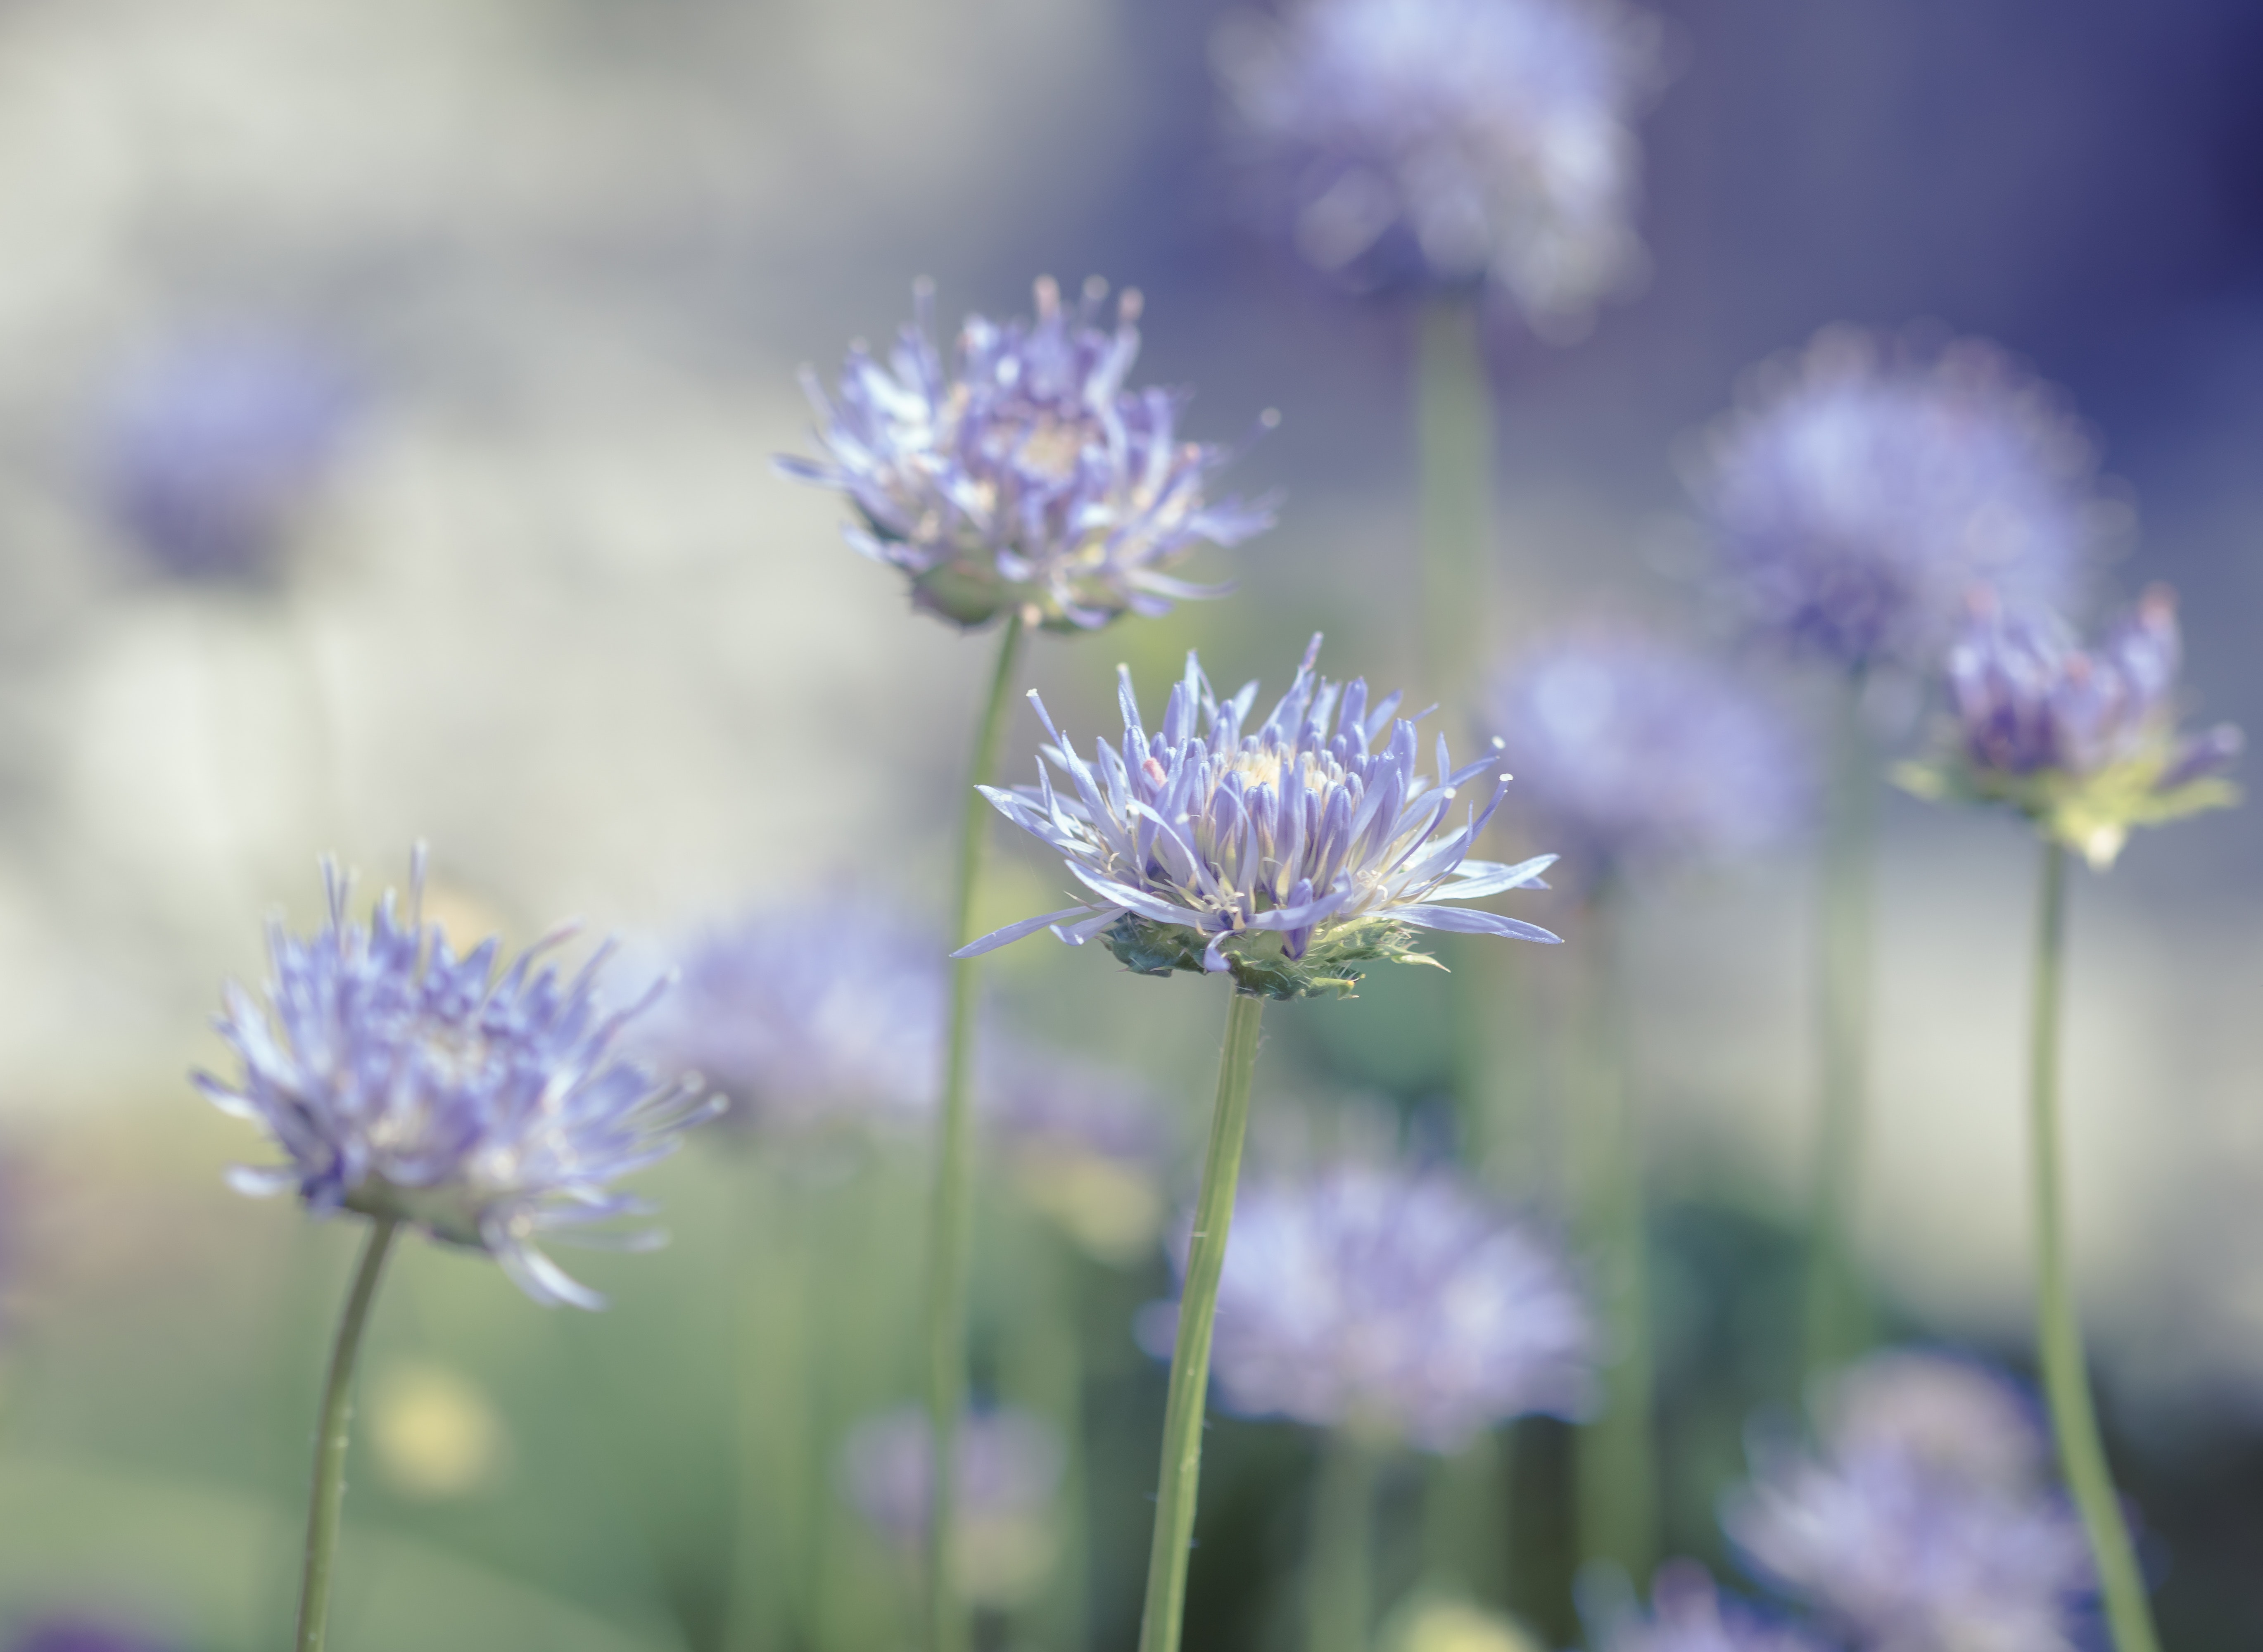
flower, flowering plant, lavender, plant, purple, close up, spring, wildflower, grass, bellflower family, photography, jasione, allium, perennial plant